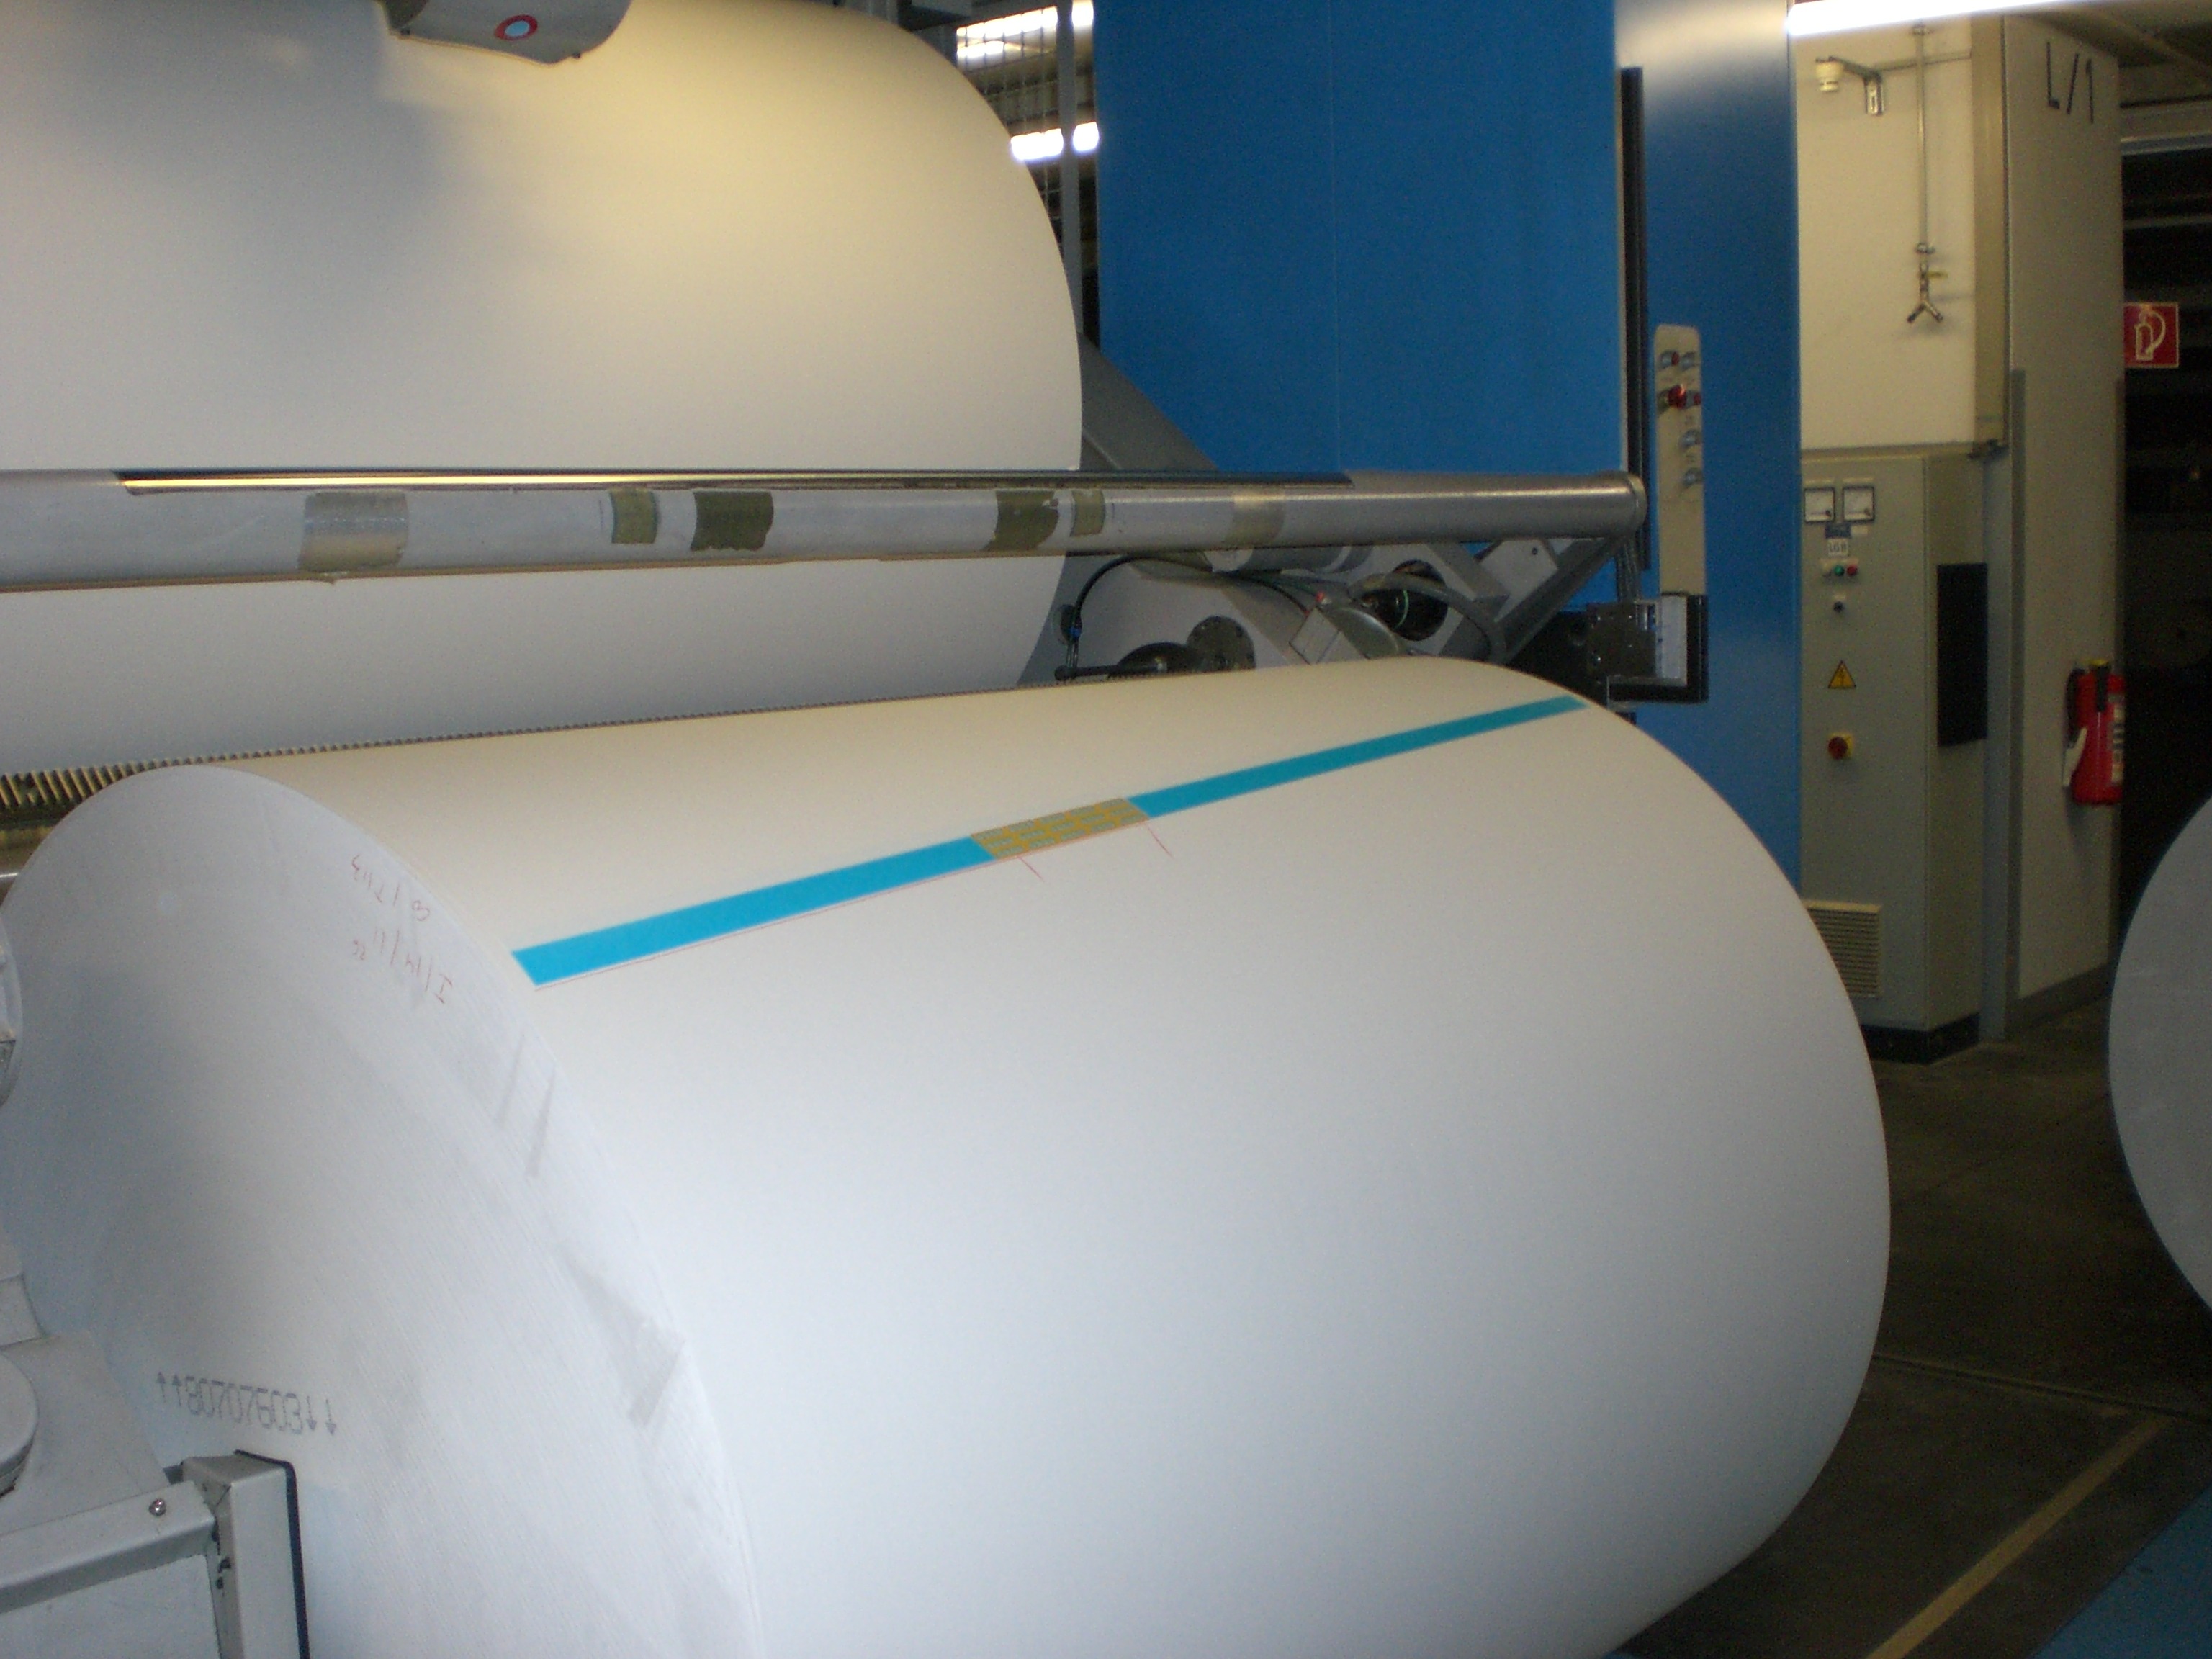
newspaper, machine, printing, art, publisher, paper roll, man made object, automotive exterior, mother role